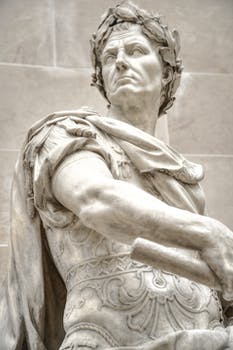
Label: No Watermark